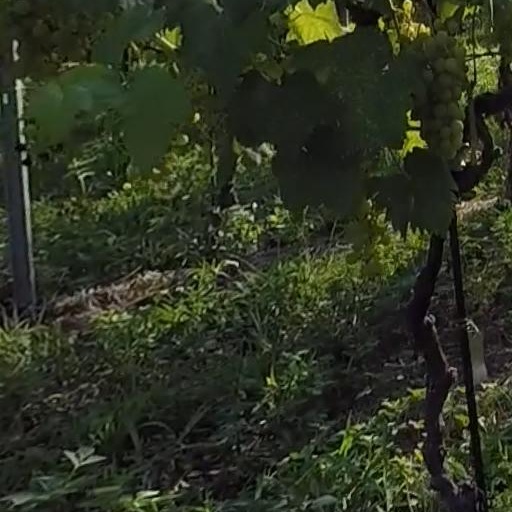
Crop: grape